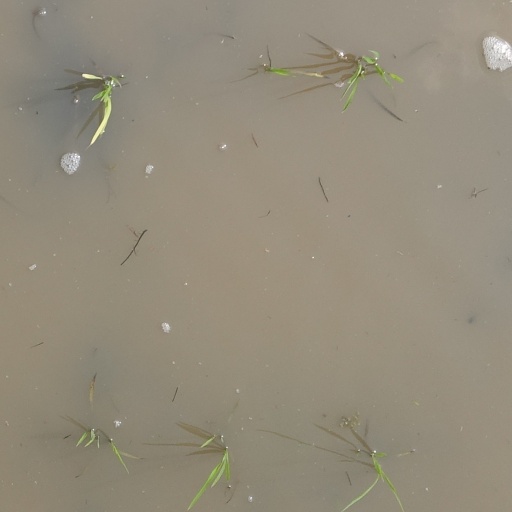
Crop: rice